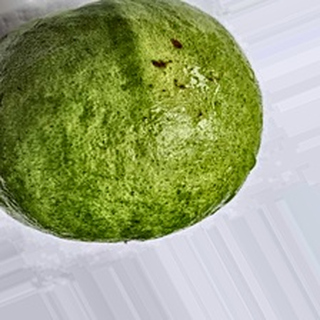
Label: healthy_guava